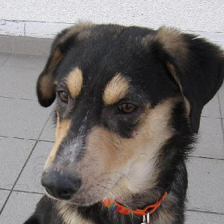
Label: animals